Rangeworthy

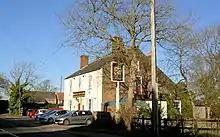
The Rose and Crown pub in Rangeworthy

Rangeworthy is a semi-rural farming village in South Gloucestershire, England, nearby communities include Falfield and Charfield. The village population taken at the 2011 census was 675.